Pawpawsaurus

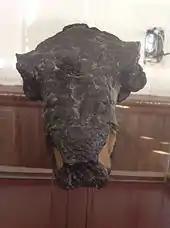
Skull cast in front view

"Pawpawsaurus" was a medium-sized nodosaur measuring long. It is known from a relatively well preserved and complete skull. The skull is complete enough for a 2016 study to be able to identify and reconstruct the brain, nasal cavities and inner ear of the specimen, and CT scan it to find new anatomical features.